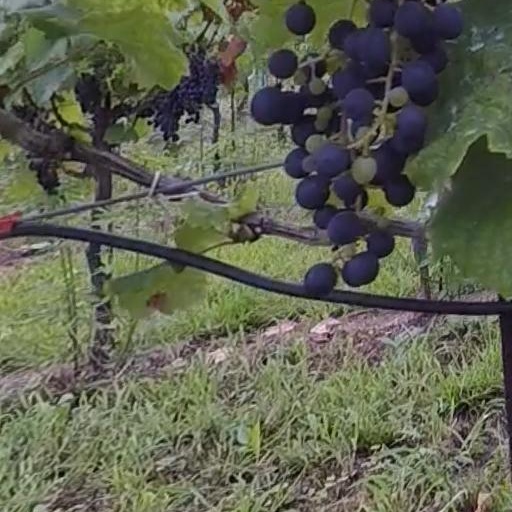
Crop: grape